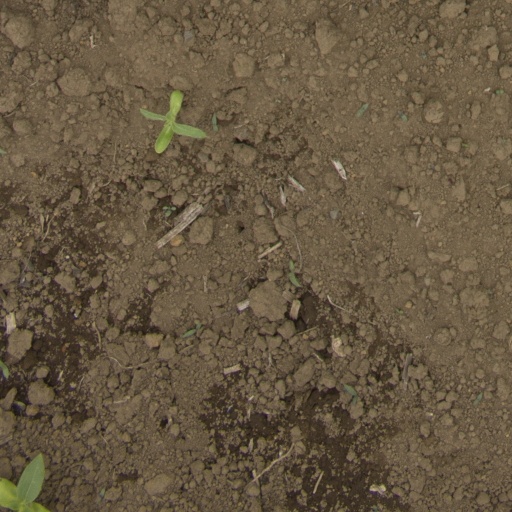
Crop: Jerusalem artichoke